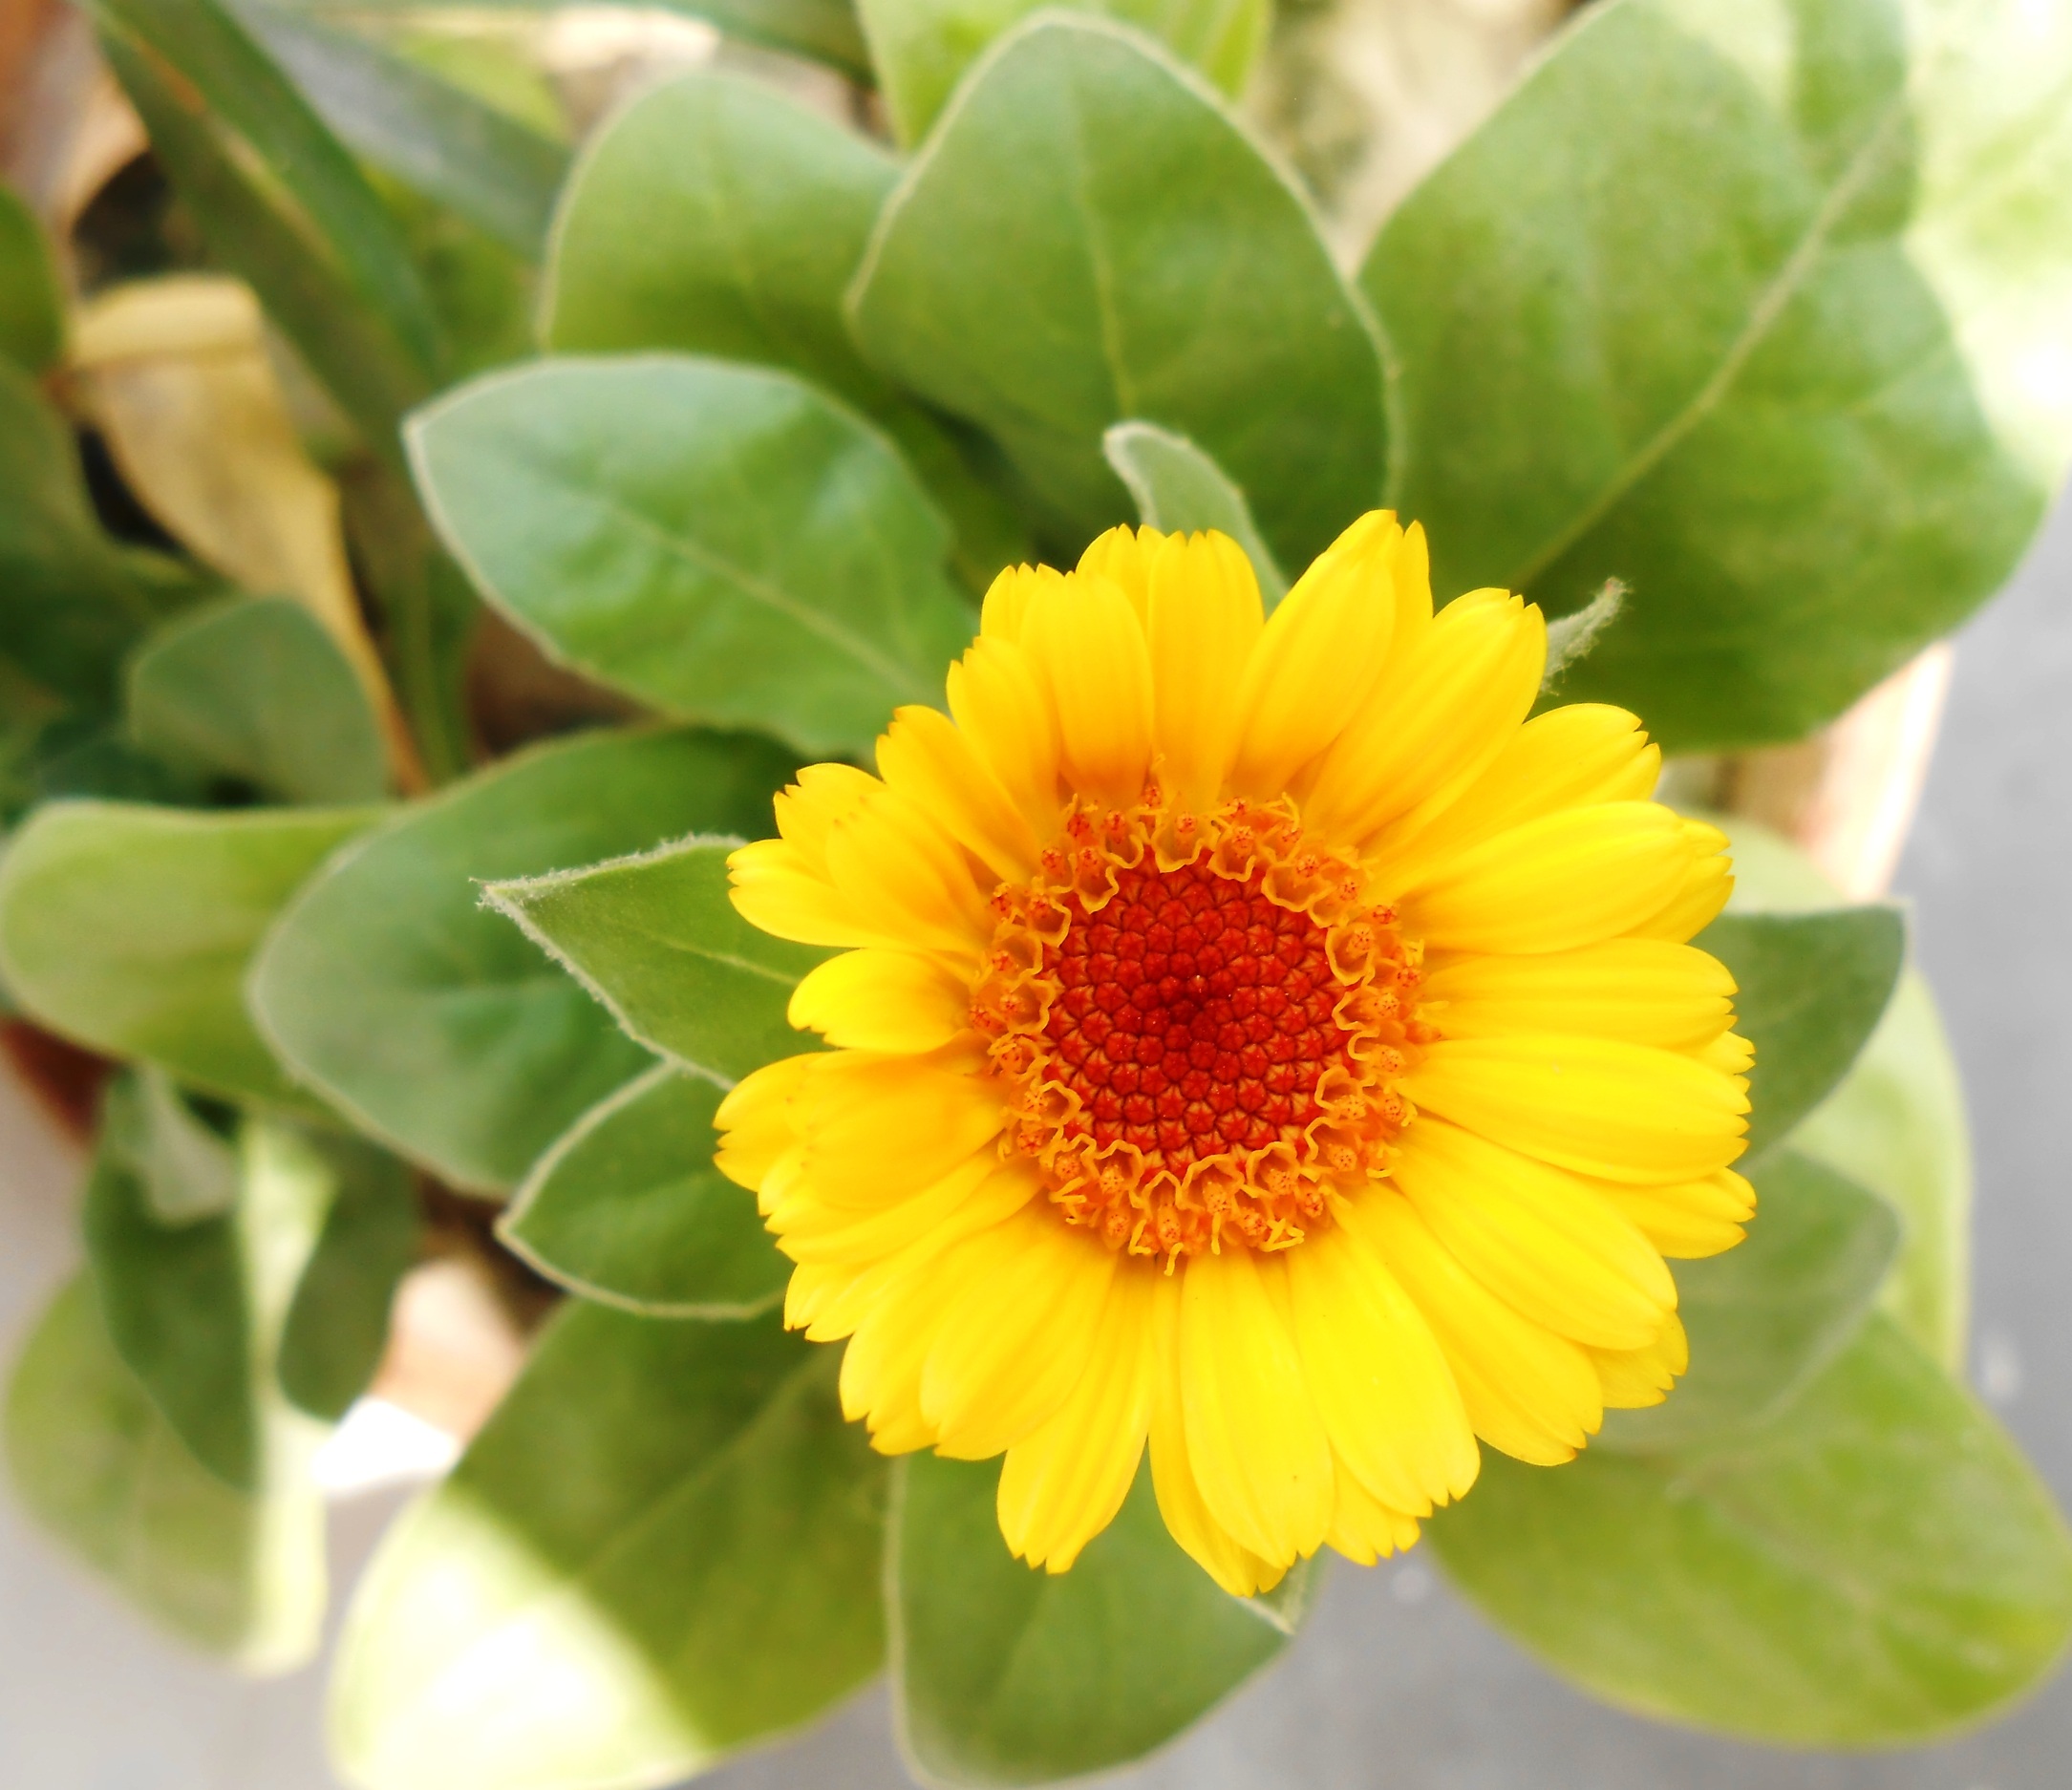
nature, blossom, plant, meadow, stem, flower, petal, summer, pollen, spring, green, red, herb, color, natural, fresh, colorful, yellow, garden, flora, season, sunflower, freshness, bright, african, floristry, marigold, flowering plant, daisy family, calendula, annual plant, land plant, african marigold